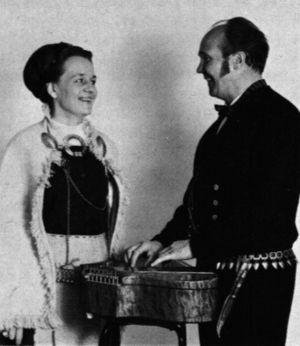
Martti Eliel Pokela est un compositeur, joueur de kantele et de musique traditionnelle finlandaise.